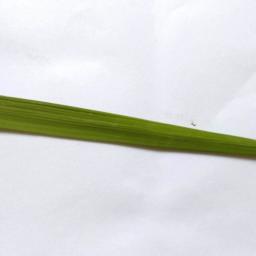
Label: Rice___Healthy